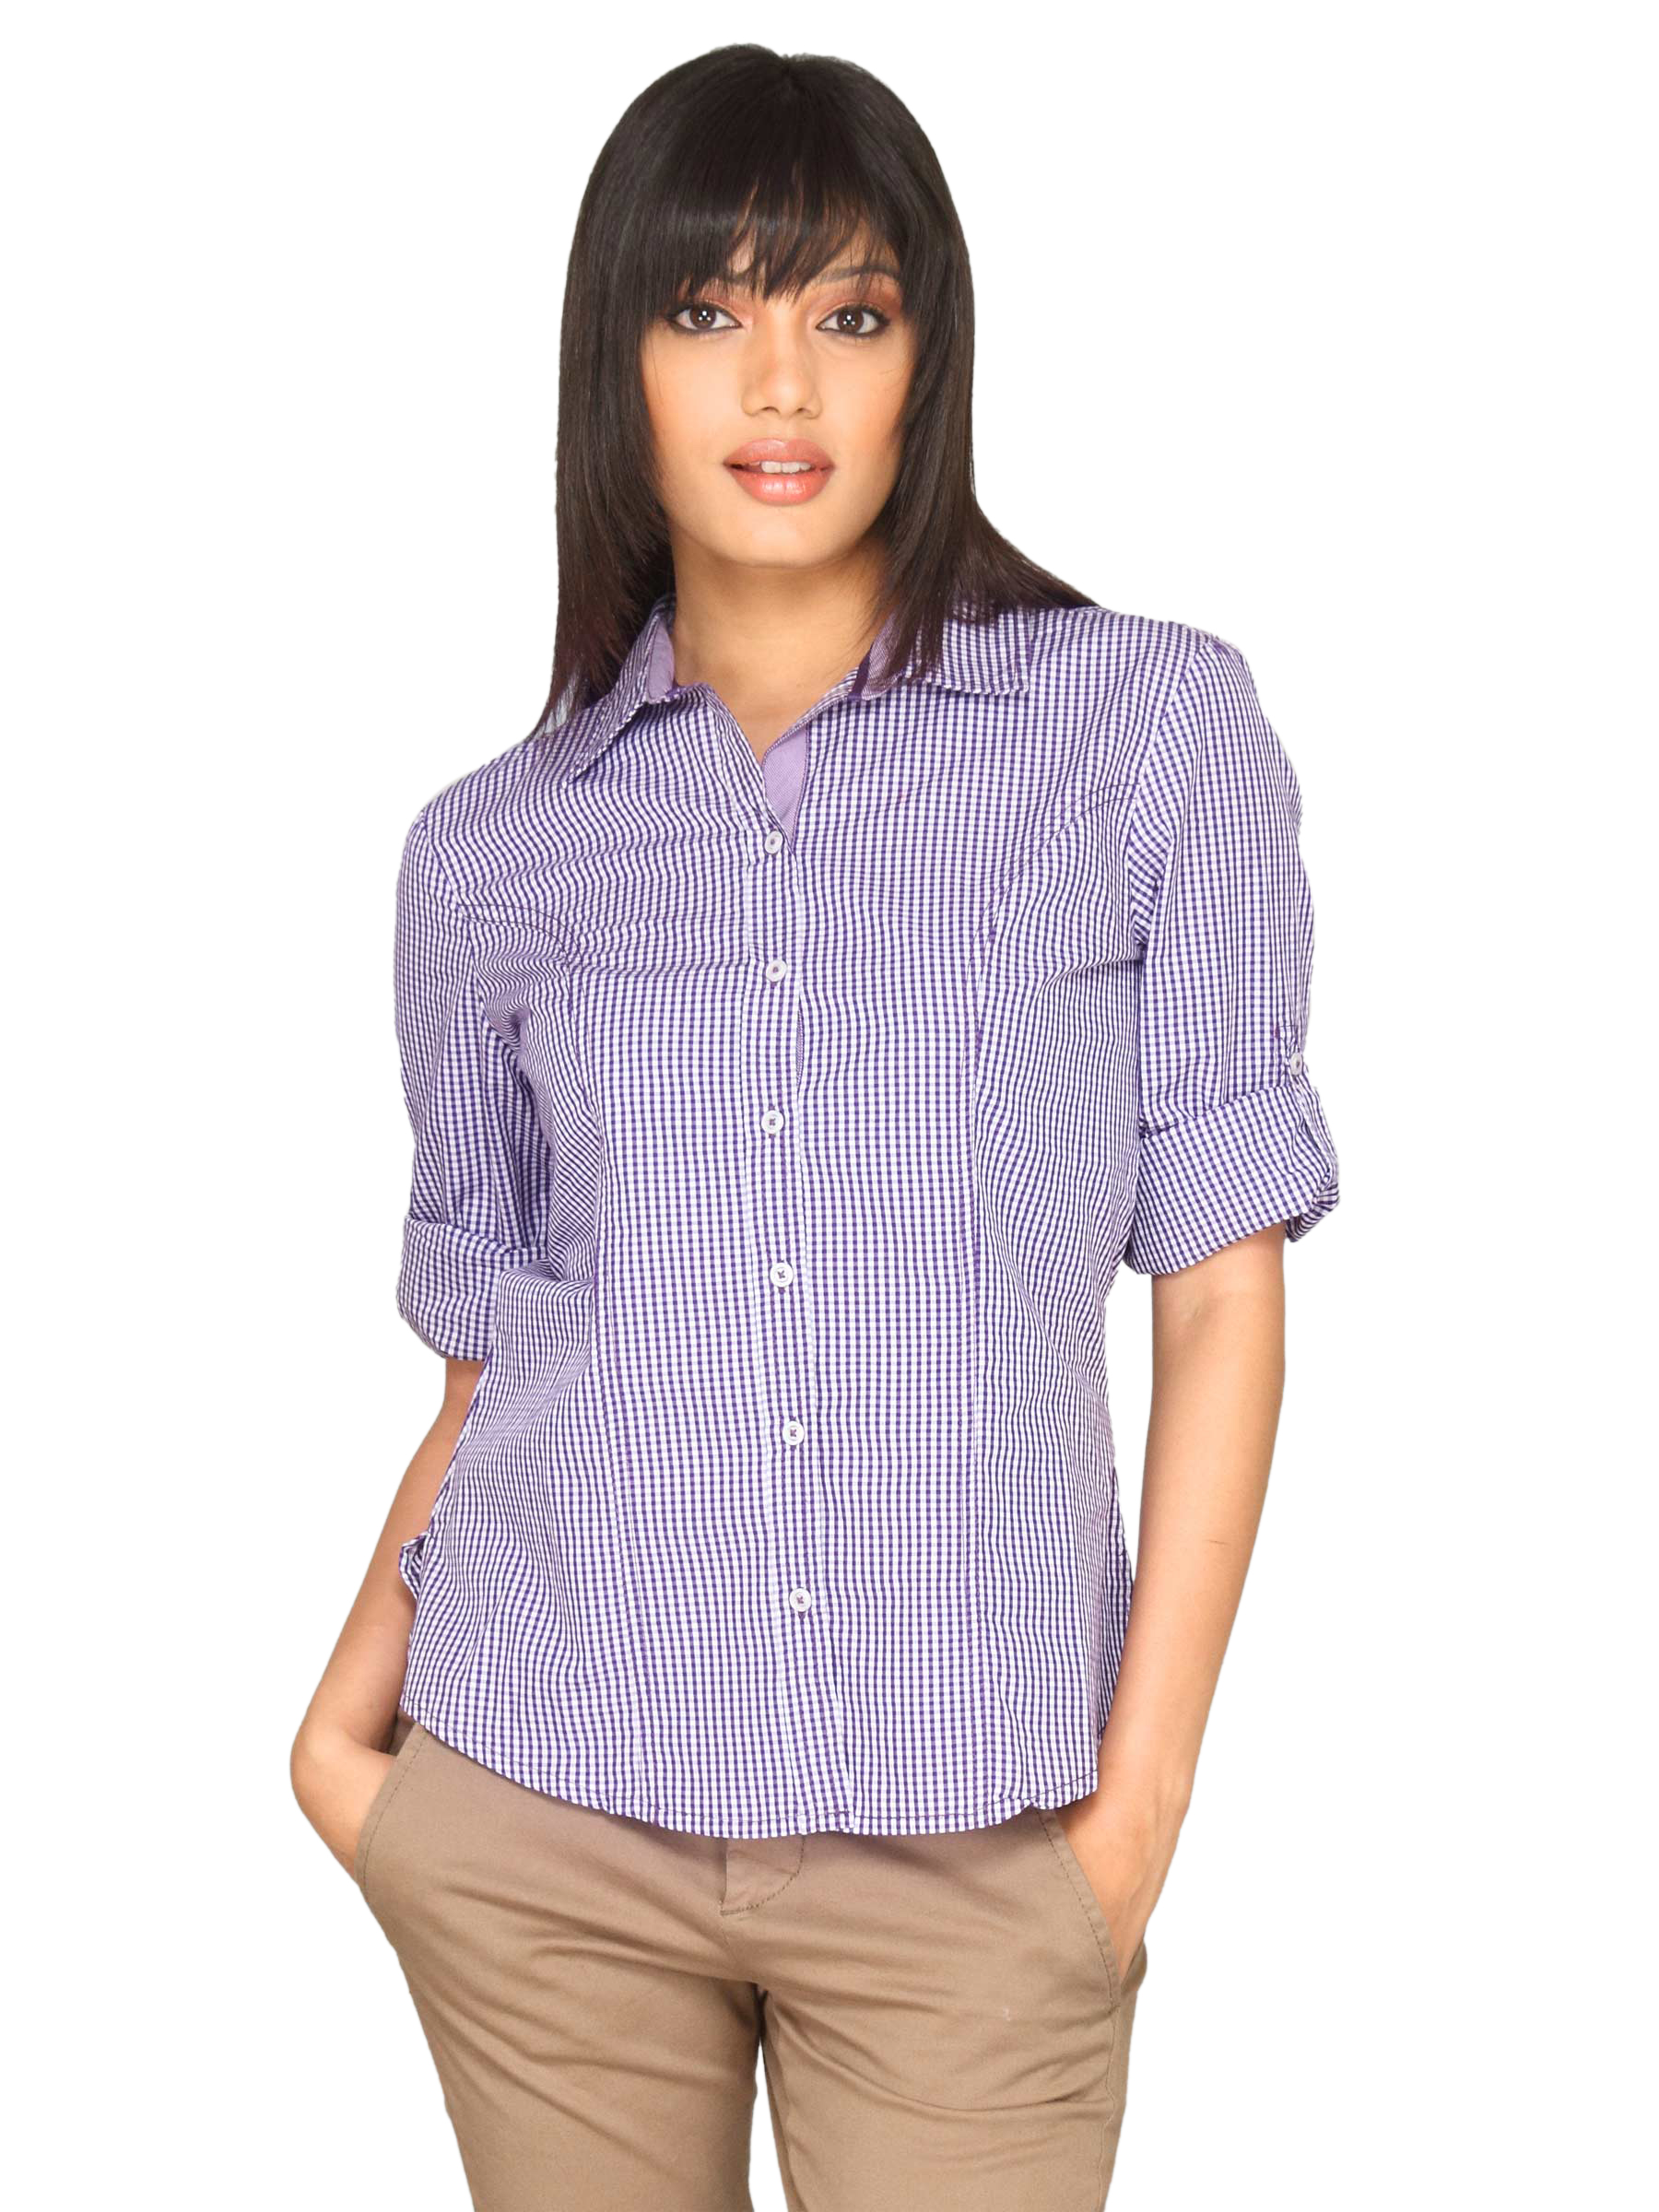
Scullers For Her Women Light Work Blue Check Shirts
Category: Apparel / Topwear / Shirts
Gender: Women
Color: Blue
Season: Fall 2011
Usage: Casual